Noah's Ark (Spier book)

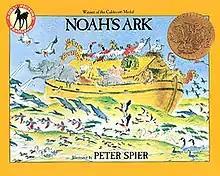
Front cover of unknown edition

Noah's Ark is a children's picture book written and illustrated by Peter Spier, first published by Doubleday in 1977. The text includes Spier's translation of "The Flood" by Jacobus Revius, a 17th-century poem telling the Bible story of Noah's Ark. According to "Kirkus Reviews", the poem comprises sixty three-syllable lines such as "Pair by pair" (in translation). "Without revising or even enlarging on the old story, Spier fills it in, delightfully." In a retrospective essay about the Caldecott Medal-winning books from 1976 to 1985, Barbara Bader described the book as "at once elaborate and feeble" and Revius' poem as "neither particularly suited to children nor eloquent in itself."